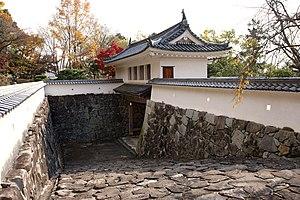
Mon est le terme japonais générique pour « porte », souvent utilisé, seul ou en préfixe, en référence aux nombreuses portes des temples bouddhistes, des sanctuaires shinto, des constructions de type traditionnel ou des châteaux.